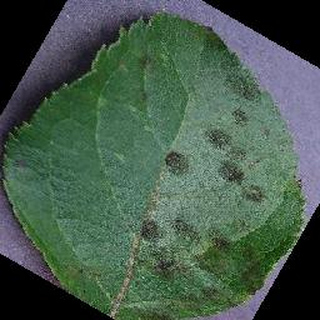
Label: apple_apple_scab